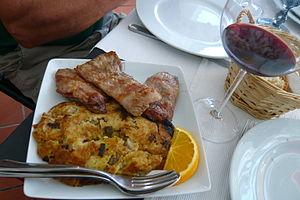
Les migas sont une spécialité culinaire de la péninsule Ibérique principalement au nord et Aragon, centre et au sud. C'était à l'origine, un plat ancien destiné aux travailleurs des champs et une façon de profiter des restes de pain sec.